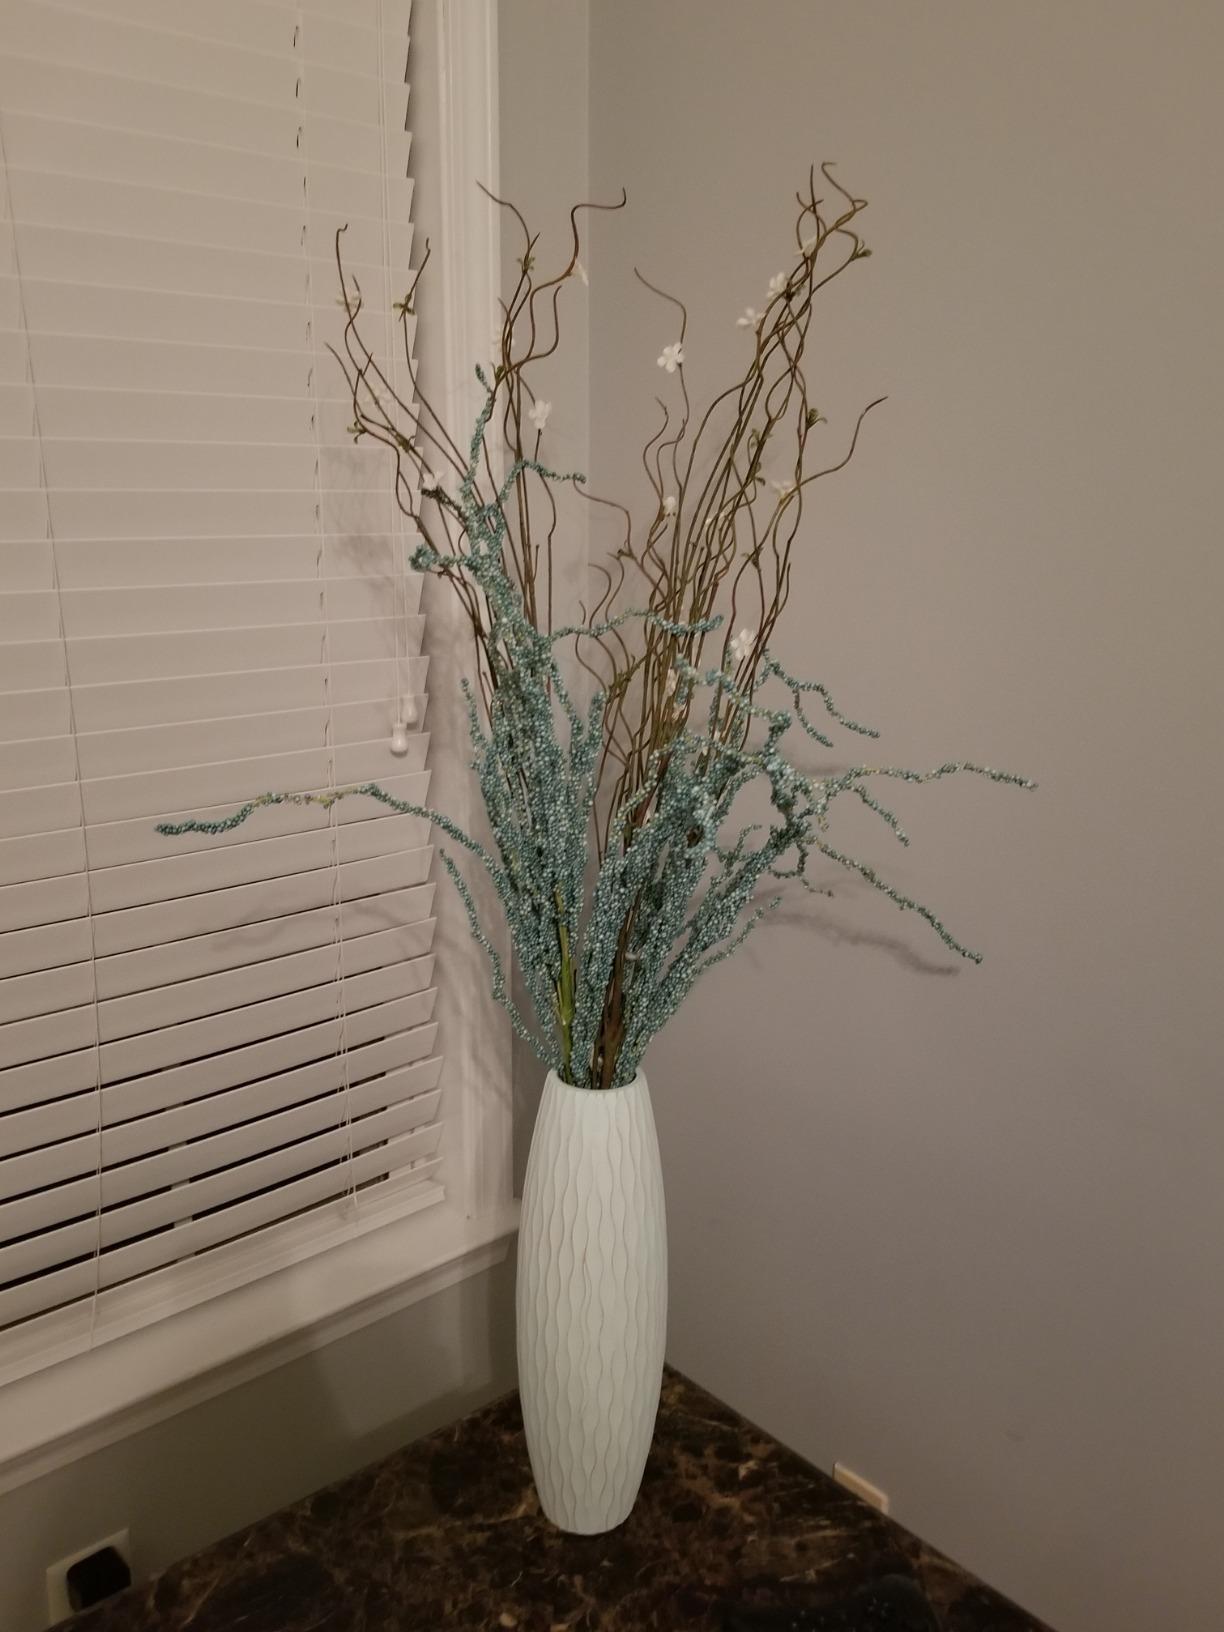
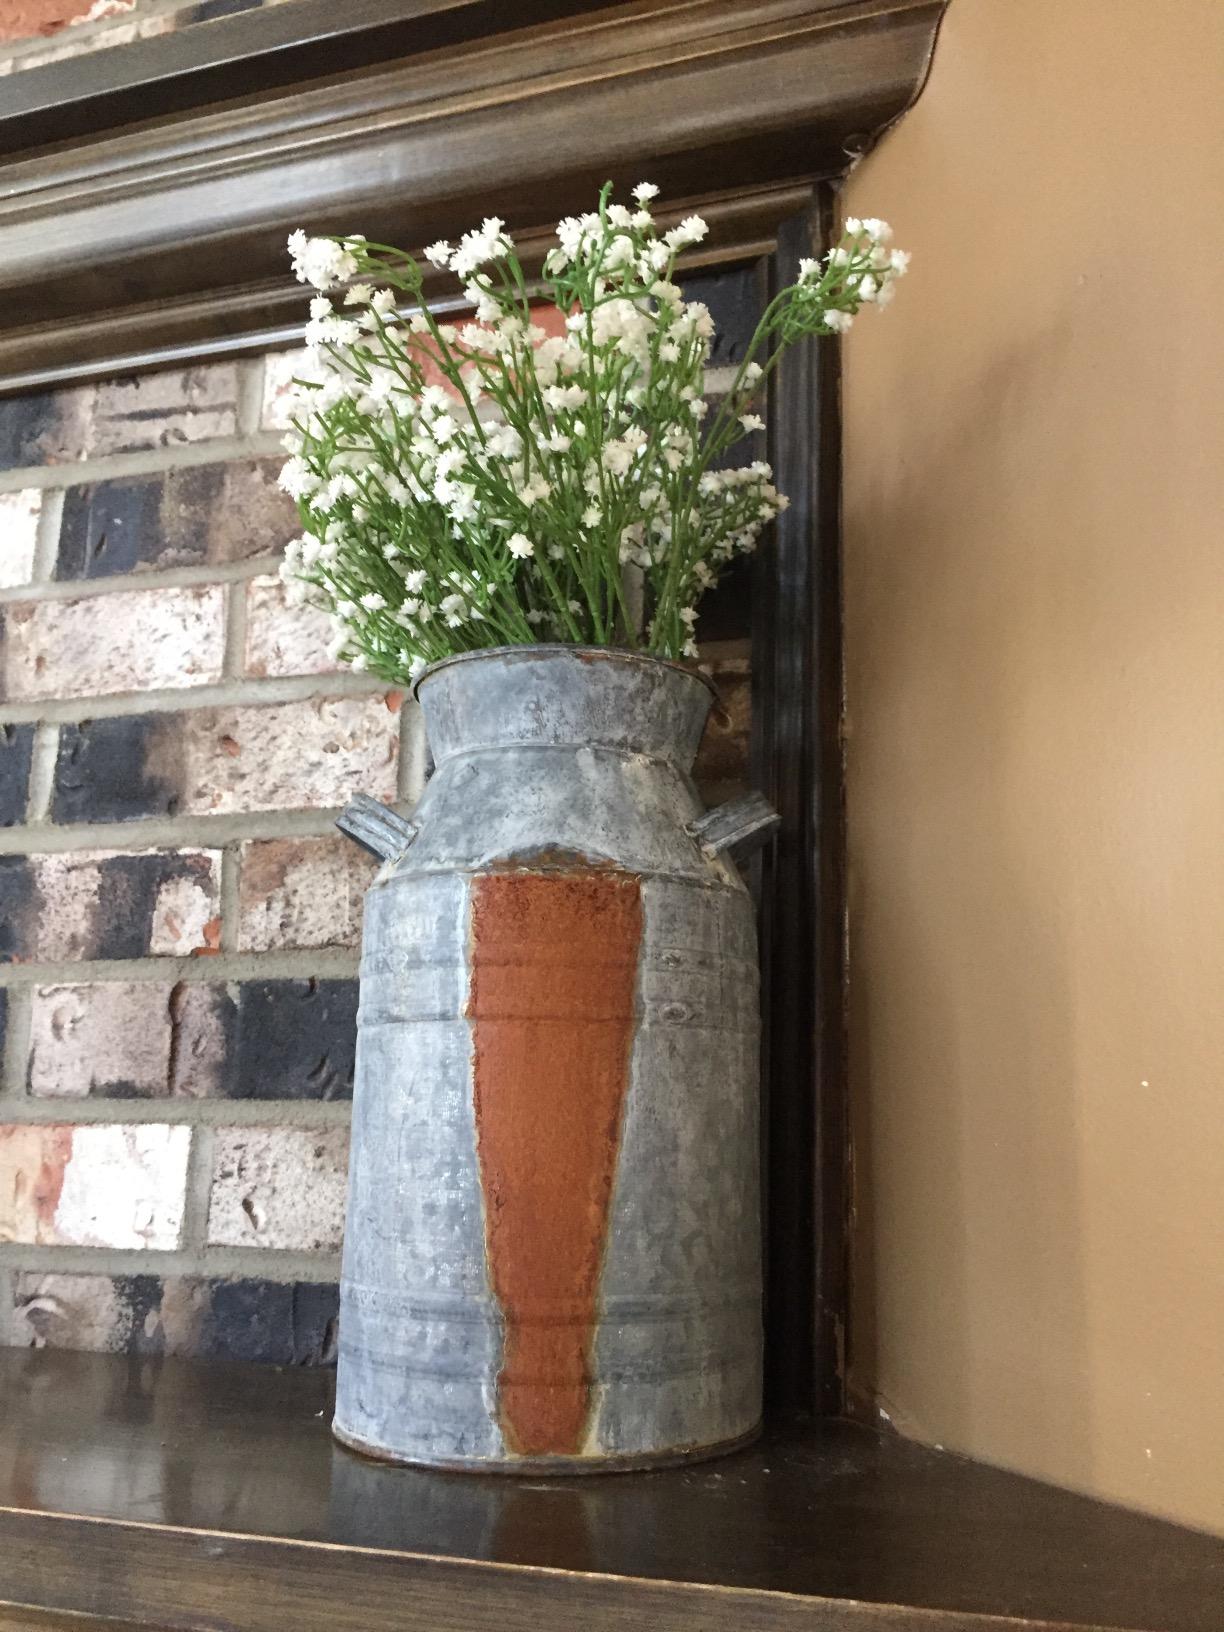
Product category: vase
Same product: no